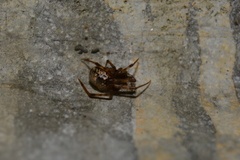
Species: Parasteatoda_tepidariorum